Swantje Michaelsen

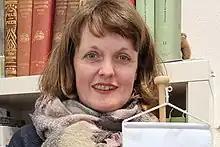
Michaelsen in 2023

Swantje Henrike Michaelsen (born 4 October 1979) is a German politician of the Alliance 90/The Greens party who has been serving as a member of the Bundestag since the 2021 German federal election.